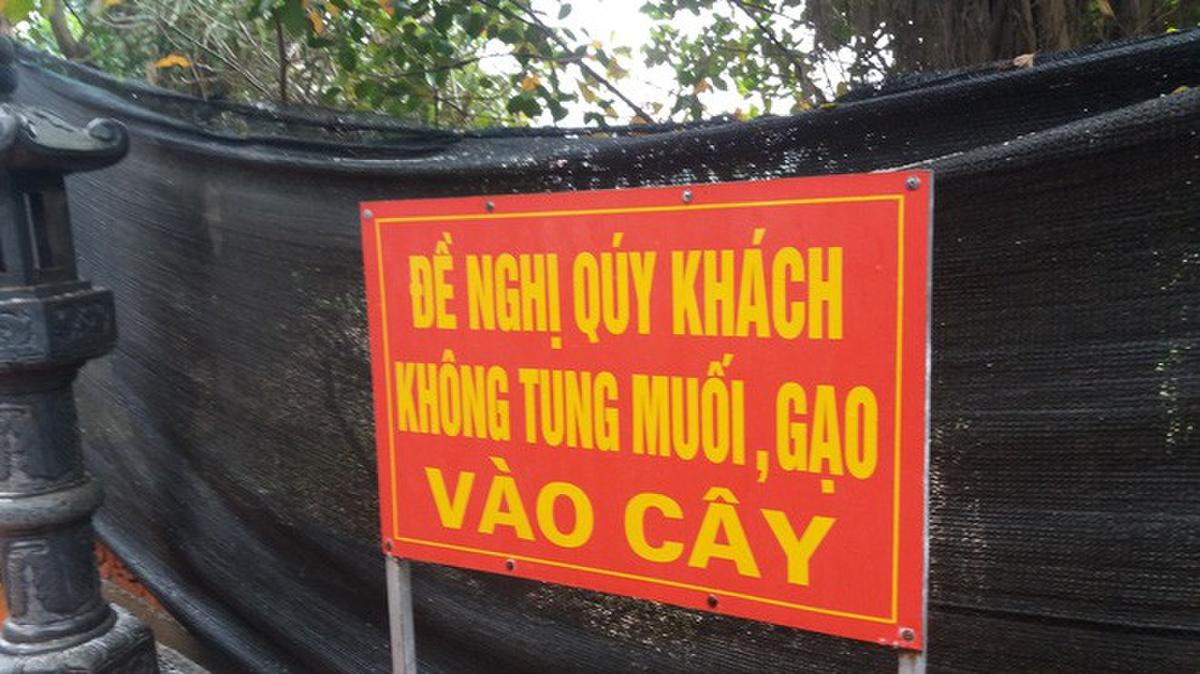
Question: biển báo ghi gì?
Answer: đề nghị quý khách không tung muối, gạo vào cây